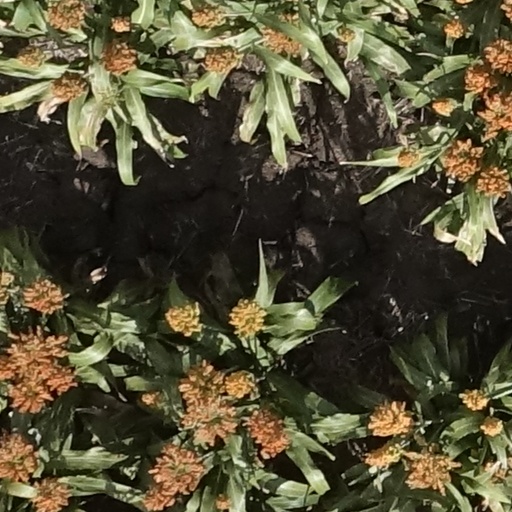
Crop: sorghum